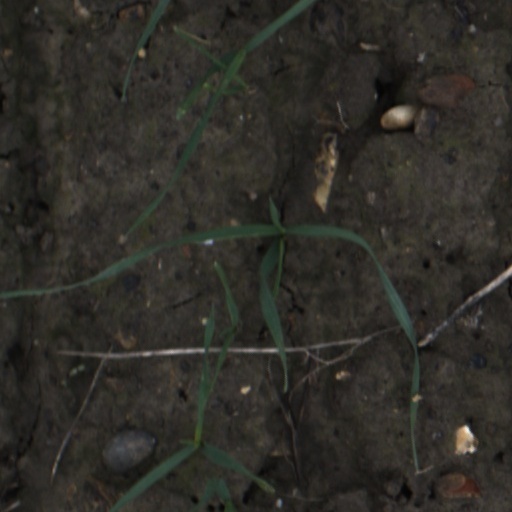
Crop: wheat